Glass art

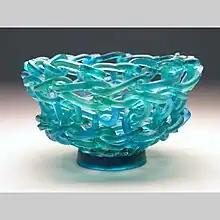
'Knitted Glass' bowl

In 2015, the Mediated Matter group and Glass Lab at MIT produced a prototype 3D printer that could print with glass, through their "G3DP" project. This printer allowed creators to vary optical properties and thickness of their pieces. The first works that they printed were a series of artistic vessels, which were included in the Cooper Hewitt's "Beauty" exhibit in 2016.